Lewis H. Morgan

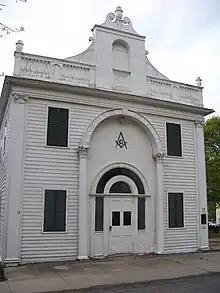
Masonic temple, constructed 1819 in Aurora. After "the Morgan Affair", the building was not used for freemasonry from 1827 to 1846. The Gordian Knot met on the second floor in the early 1840s. In 1847 the Scipio Lodge #110 started Masonic activities again.

After graduating in 1840, Morgan returned to Aurora to read the law with an established firm. In 1842 he was admitted to the bar in Rochester, where he went into partnership with a Union classmate, George F. Danforth, a future judge. They could find no clients, as the nation was in an economic depression, which had started with the Panic of 1837. Morgan wrote essays, which he had begun to do while studying law, and published some in "The Knickerbocker" under the pen name Aquarius.